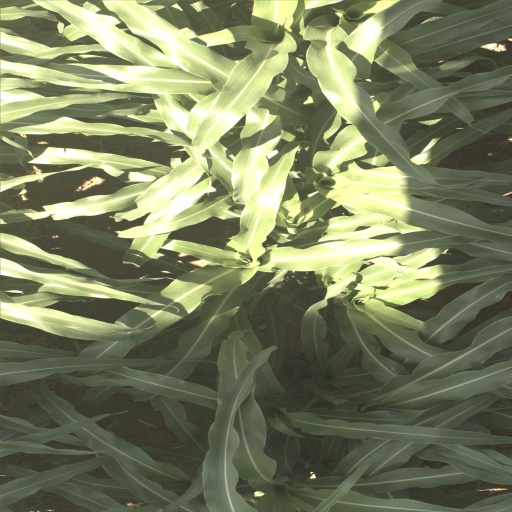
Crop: sorghum